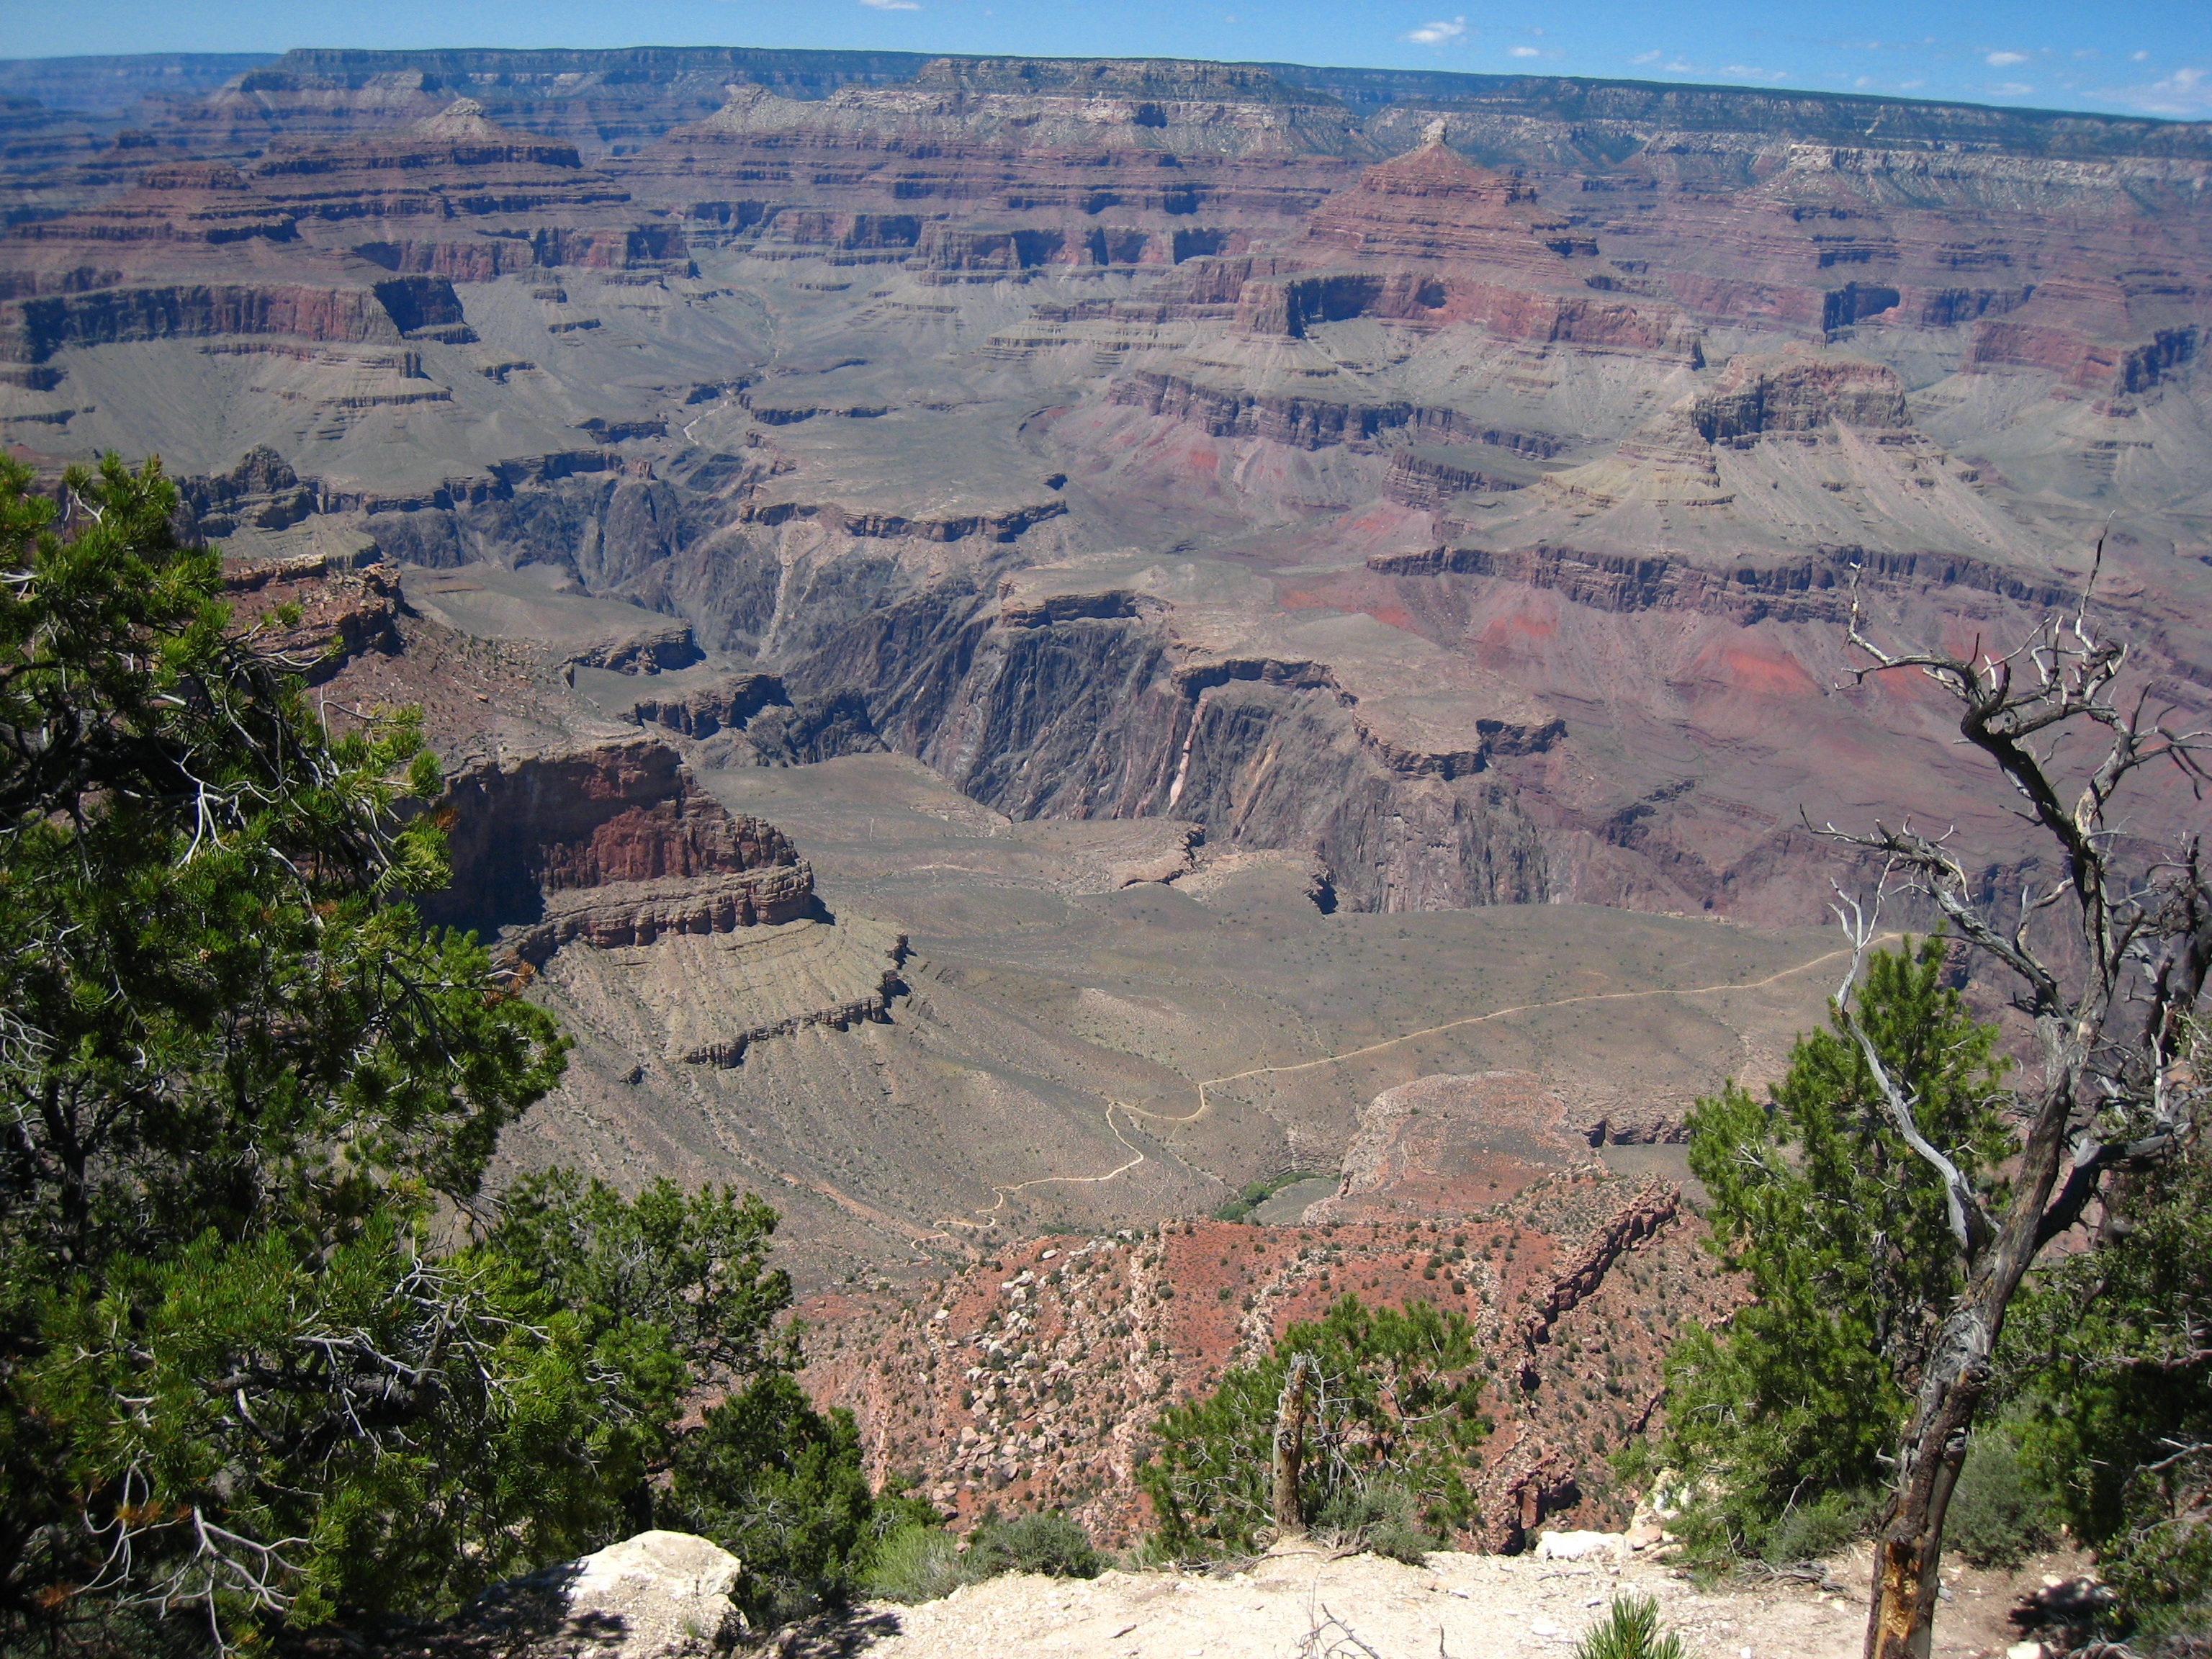
desert, valley, canyon, grand canyon, national park, geology, badlands, plateau, wadi, landform, geographical feature